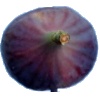
Label: Fig 1